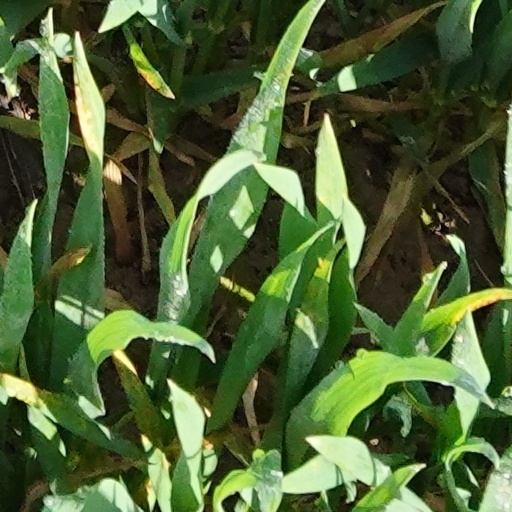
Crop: wheat